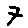
Label: 7